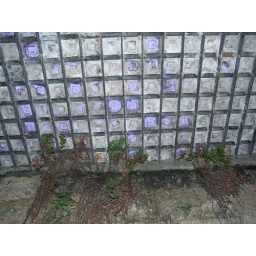
Those are the glass arrangements as seen from below the ground of the old underground seattle city...